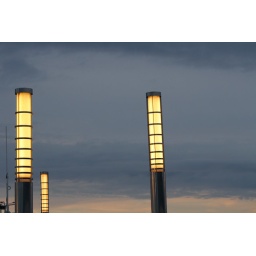
columns in the sky